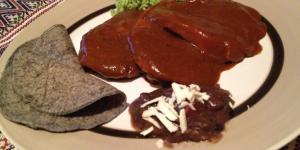
guajolote a la mexicana